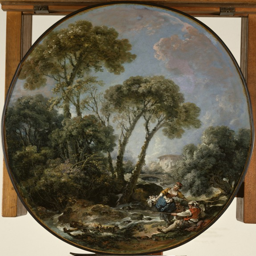
landscape with person and a young woman